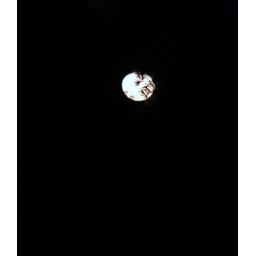
&amp;quot;Goodnight room. Goodnight moon. Goodnight cow jumping over the moon. Goodnight light, and the red balloon...&amp;quot;